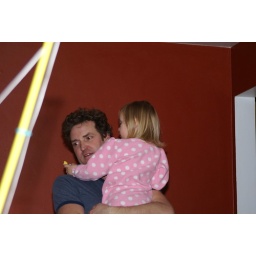
Uncle Chris and the girls at his house in Seattle, WA. Uncle Chris and the girls at his house in Seattle, WA